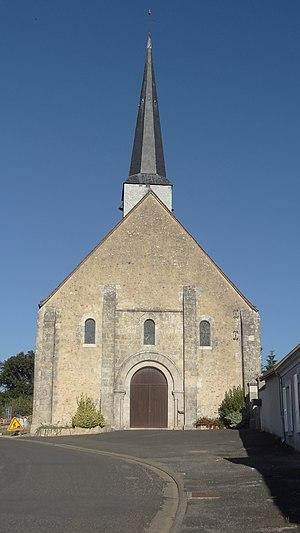
Église Saint-Pierre de Vievy-le-Rayé, Loire-et-Cher, France This building is inscrit au titre des Monuments Historiques. It is indexed in the Base Mérimée, a database of architectural heritage maintained by the French Ministry of Culture,
Vievy-le-Rayé est une commune française située dans le département de Loir-et-Cher, en région Centre-Val de Loire.
L'église Saint-Pierre est une église catholique du XIIᵉ siècle située à Vievy-le-Rayé, en France.
Cet article recense les monuments historiques de Loir-et-Cher, en France.